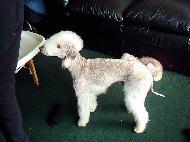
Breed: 214-n000033-Bedlington_terrier